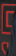
Number: 5